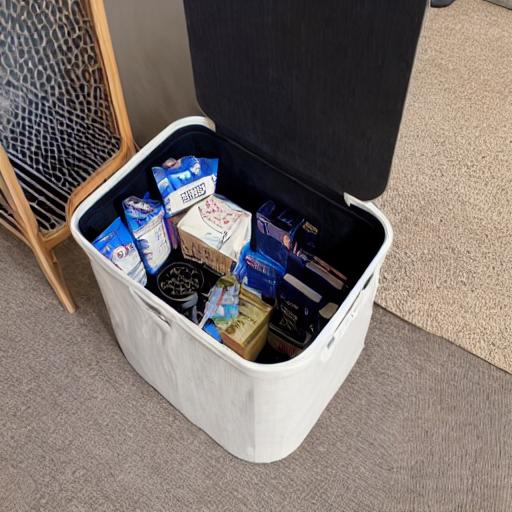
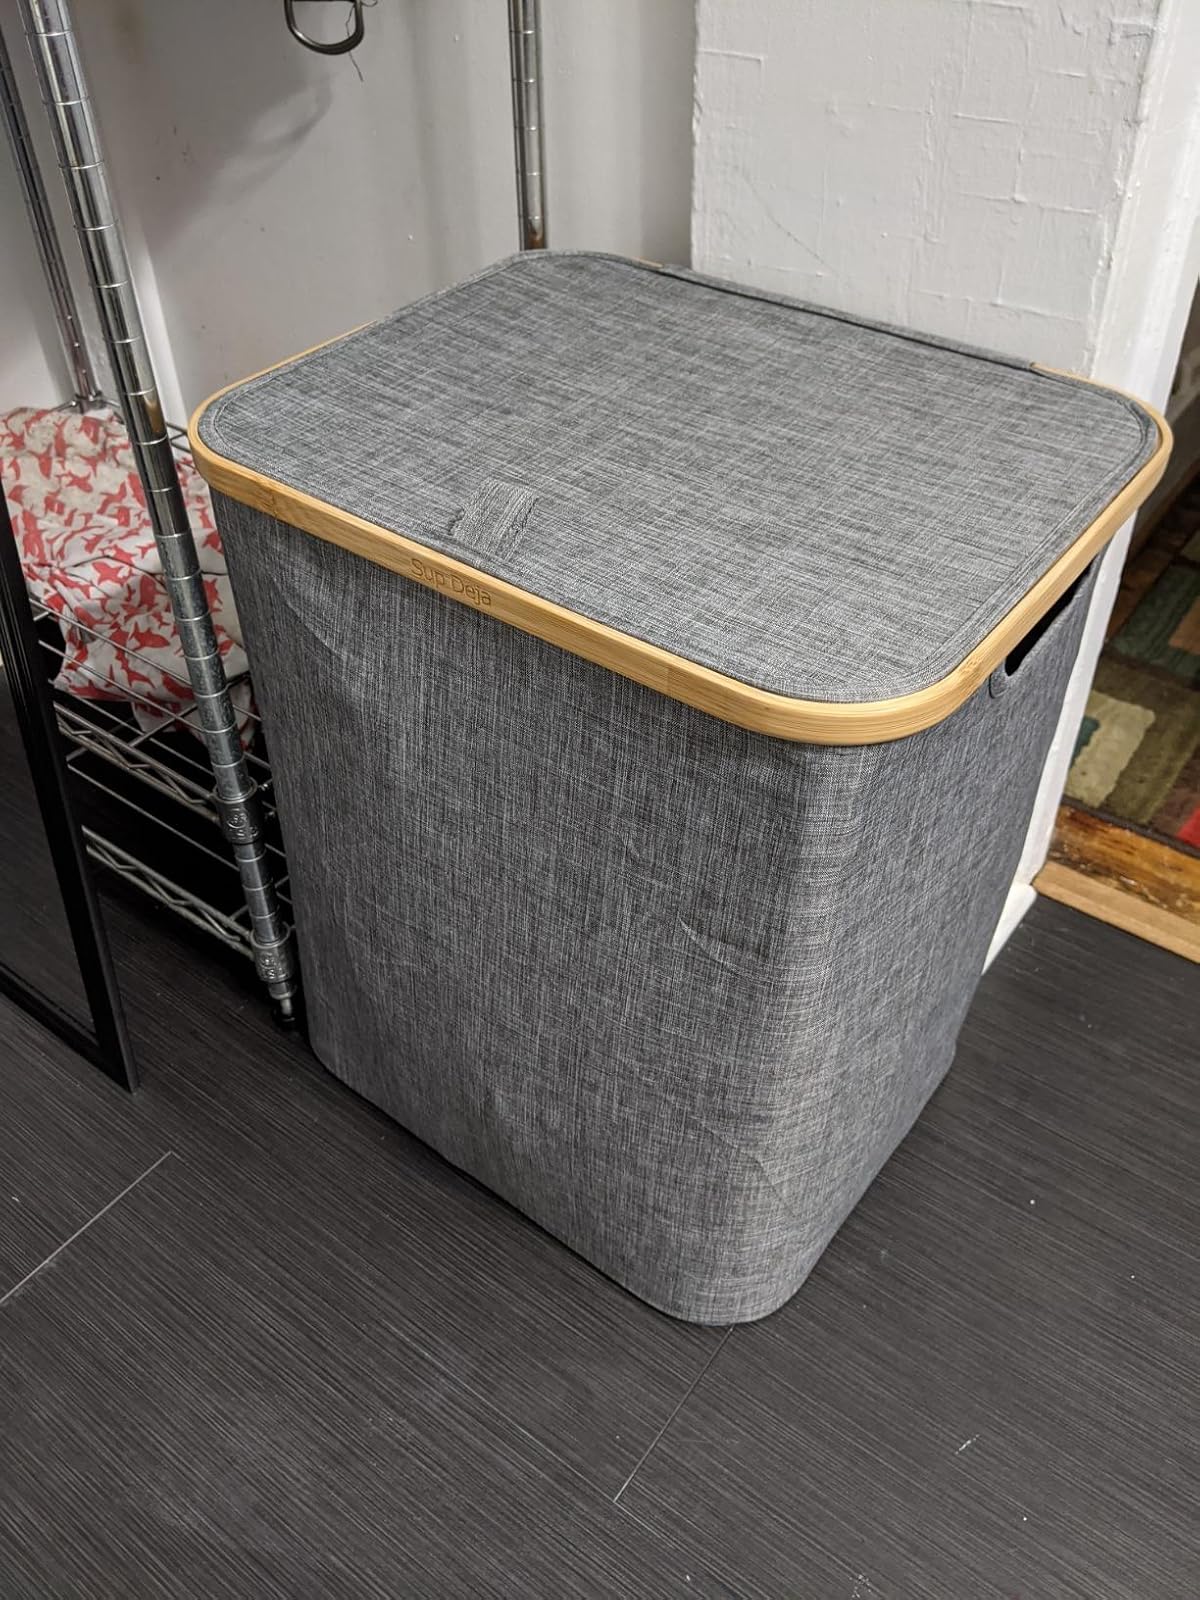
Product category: items_hamper
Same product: no